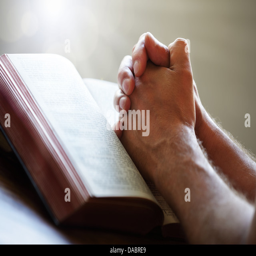
praying hands on poetry book